Georges Poisson

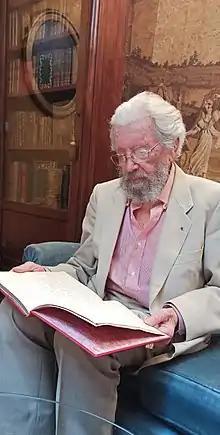
Georges Poisson

Poisson was born in Düsseldorf on 27 November 1924. A nephew of demographer Alfred Sauvy, and journalist Titaÿna, Georges Poisson was the son of journalist Claude Salvy (Marie-Madeleine Sauvy).